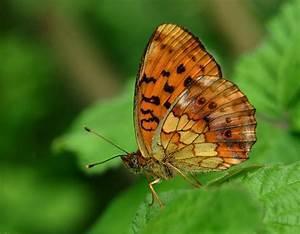
butterfly